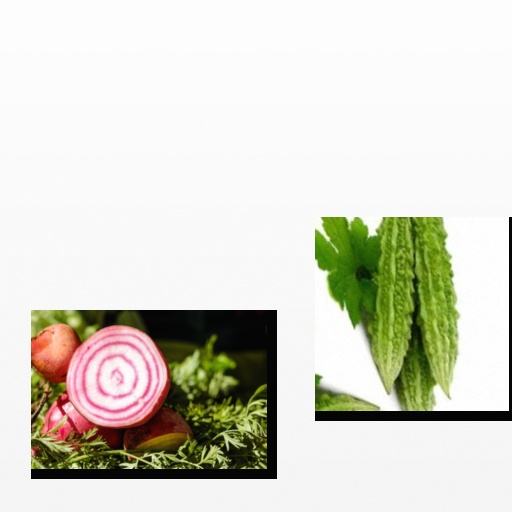
Food items: bitter_gourd, beetroot